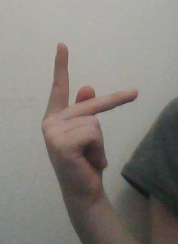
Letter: dha